Five Great Epics

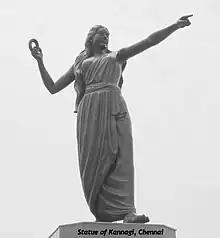
Statue of Kannagi at Chennai Marina Beach.

"After the last line of a poem, nothing follows except literary criticism," observes Iḷaṅkō in "Cilappatikāram". The postscript invites readers to review the work. the five poems are criticized for being unfamiliar and difficult to understand. To some critics, "Maṇimēkalai" is more interesting than "Cilappatikāram", but in literary evaluation, it seems inferior. The story of "Maṇimēkalai" with all its superficial elements seems to be of lesser interest to the author whose aim was pointed toward spread of Buddhism. In the former, ethics and religious are artistic, while in the latter reverse is the case. "Maṇimēkalai" criticizes Jainism and preaches the ideals of Buddhism, and human interest is diluted in supernatural features. The narration in "akaval" meter moves on in "Maṇimēkalai" without the relief of any lyric, which are the main features of "Cilappatikāram". "Maṇimēkalai" in puritan terms is not an epic poem, but a grave disquisition on philosophy.